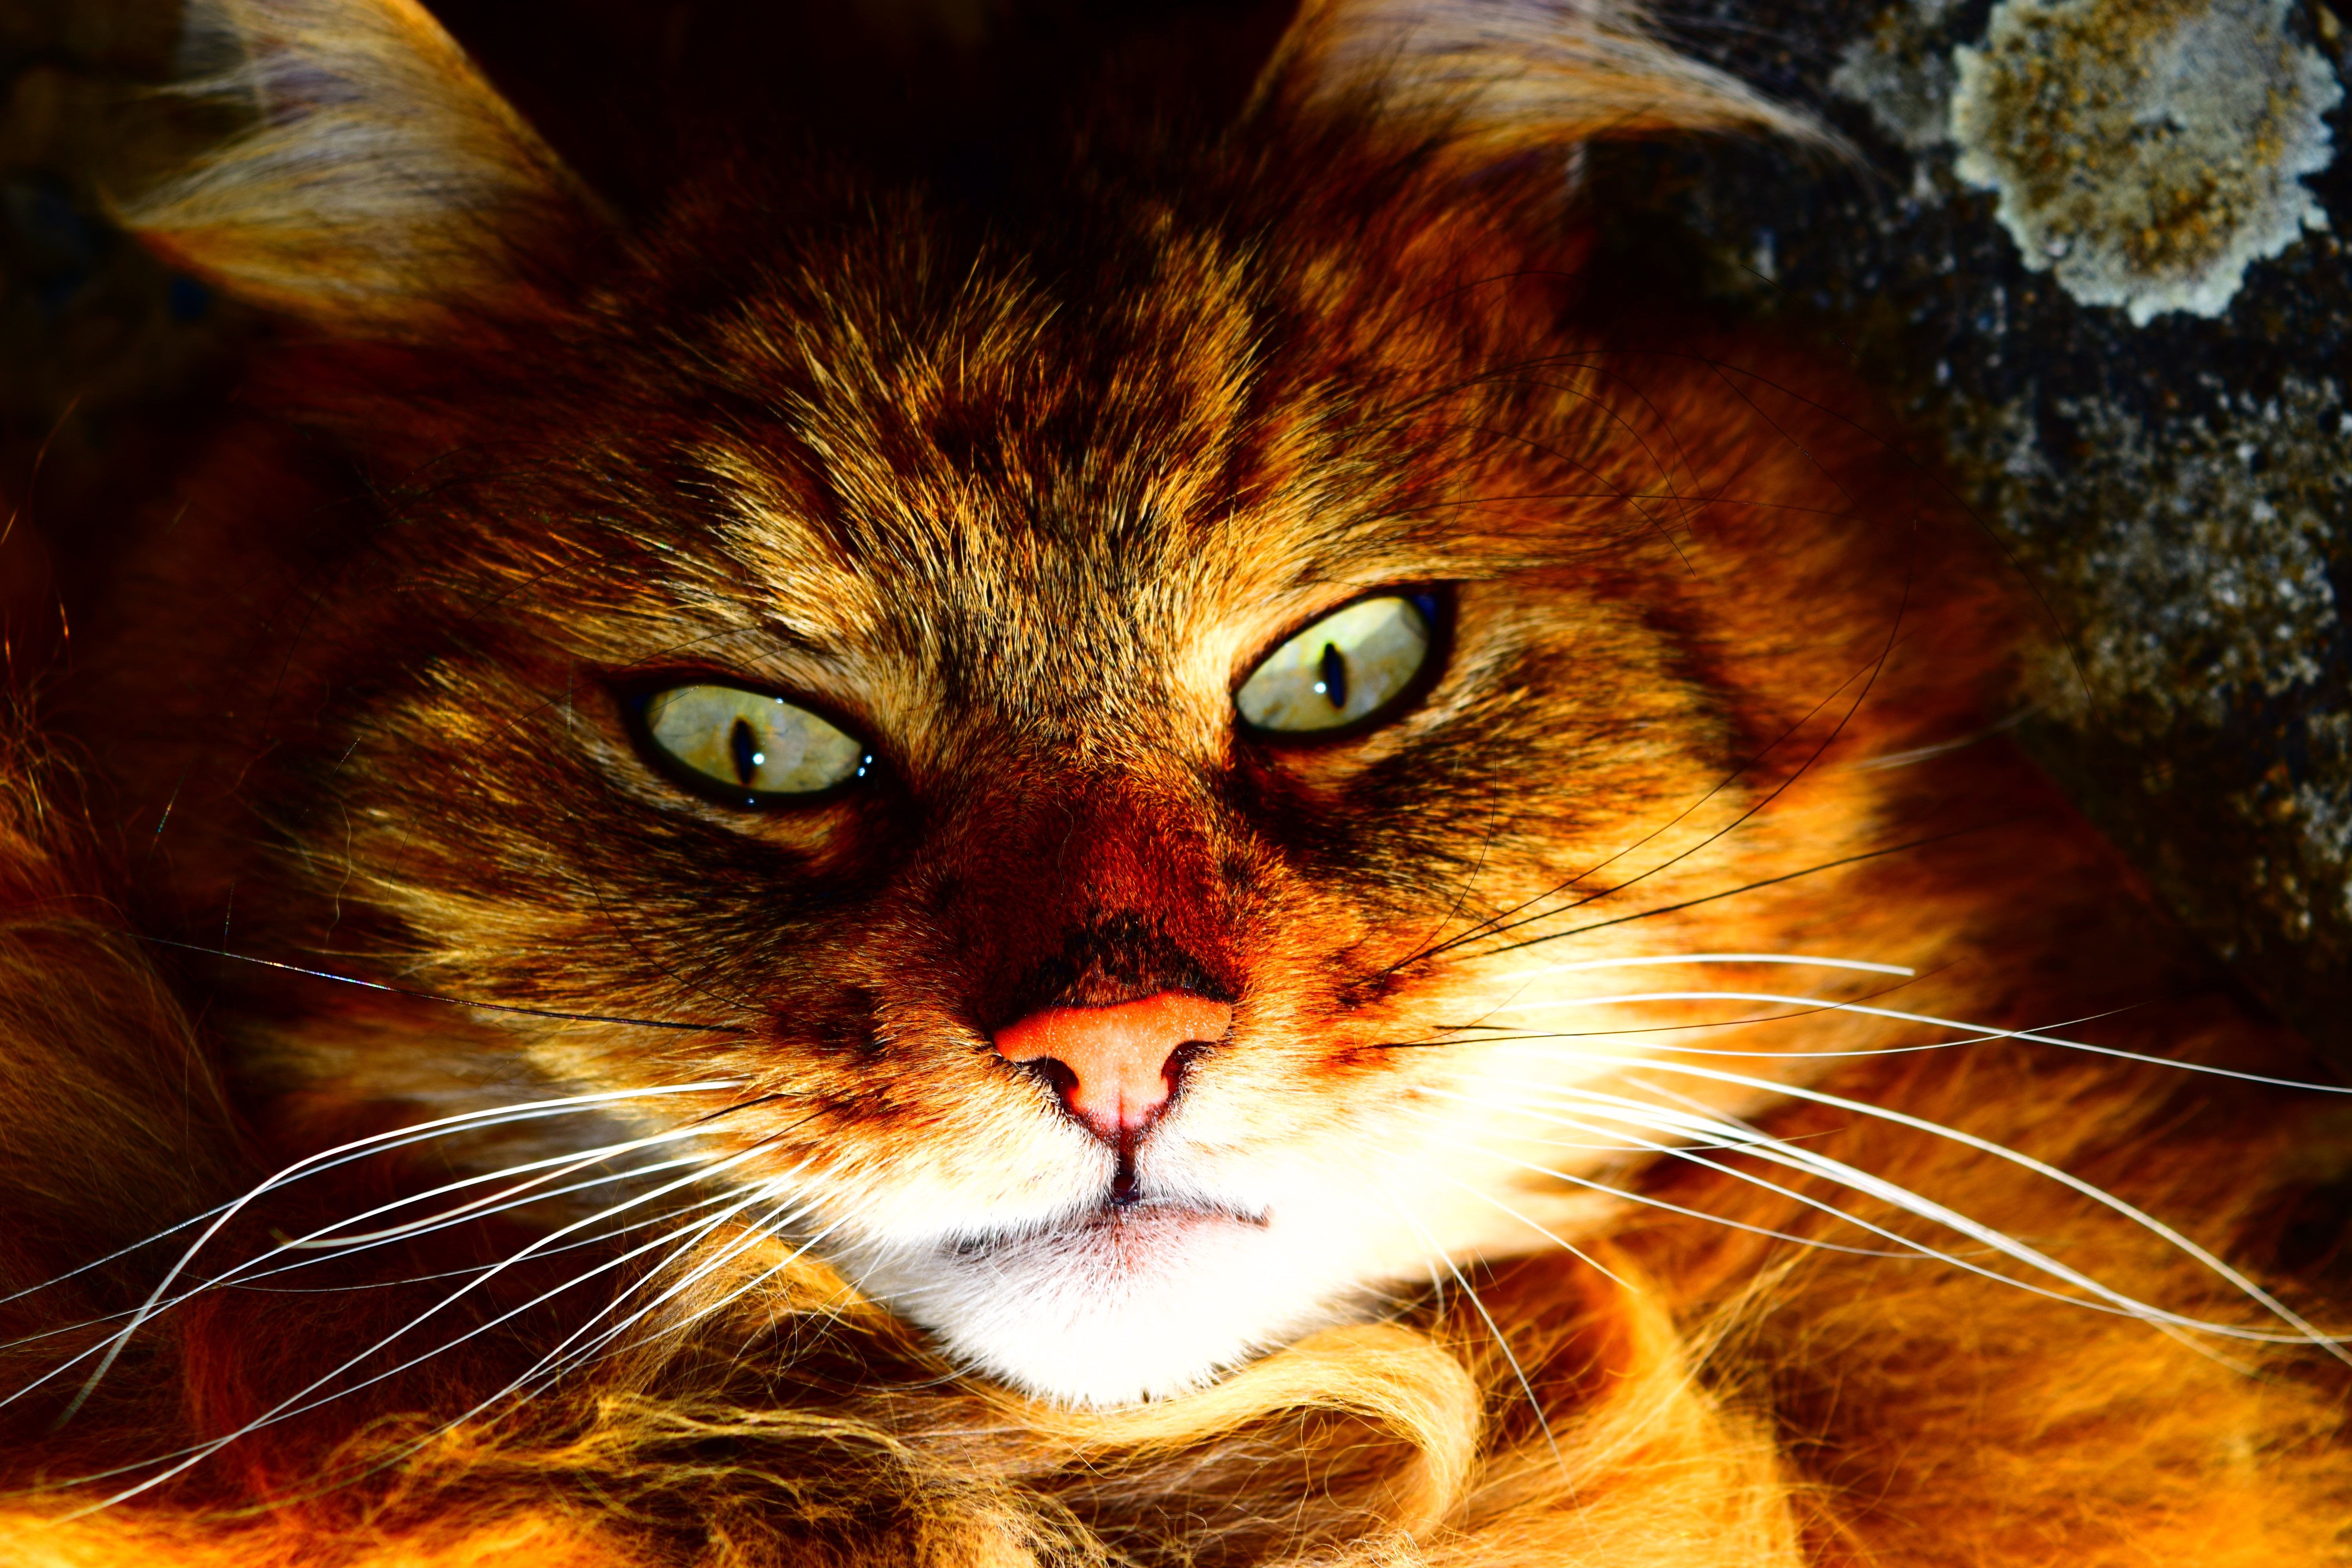
view, cat, mammal, close, close up, nose, whiskers, head, vertebrate, small to medium sized cats, cat like mammal